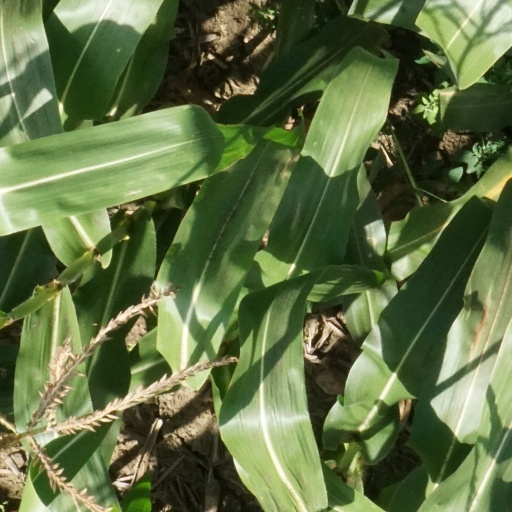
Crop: maize; corn